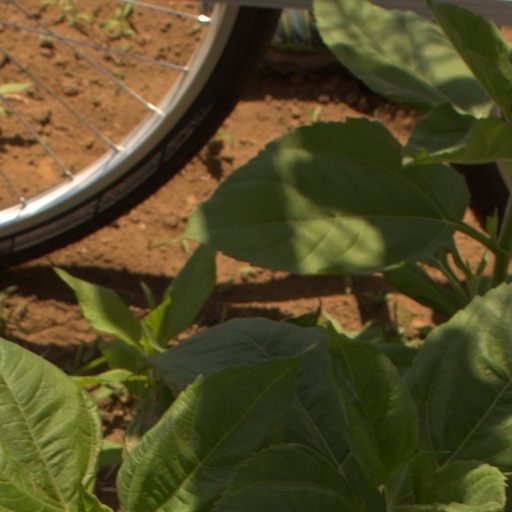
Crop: Jerusalem artichoke